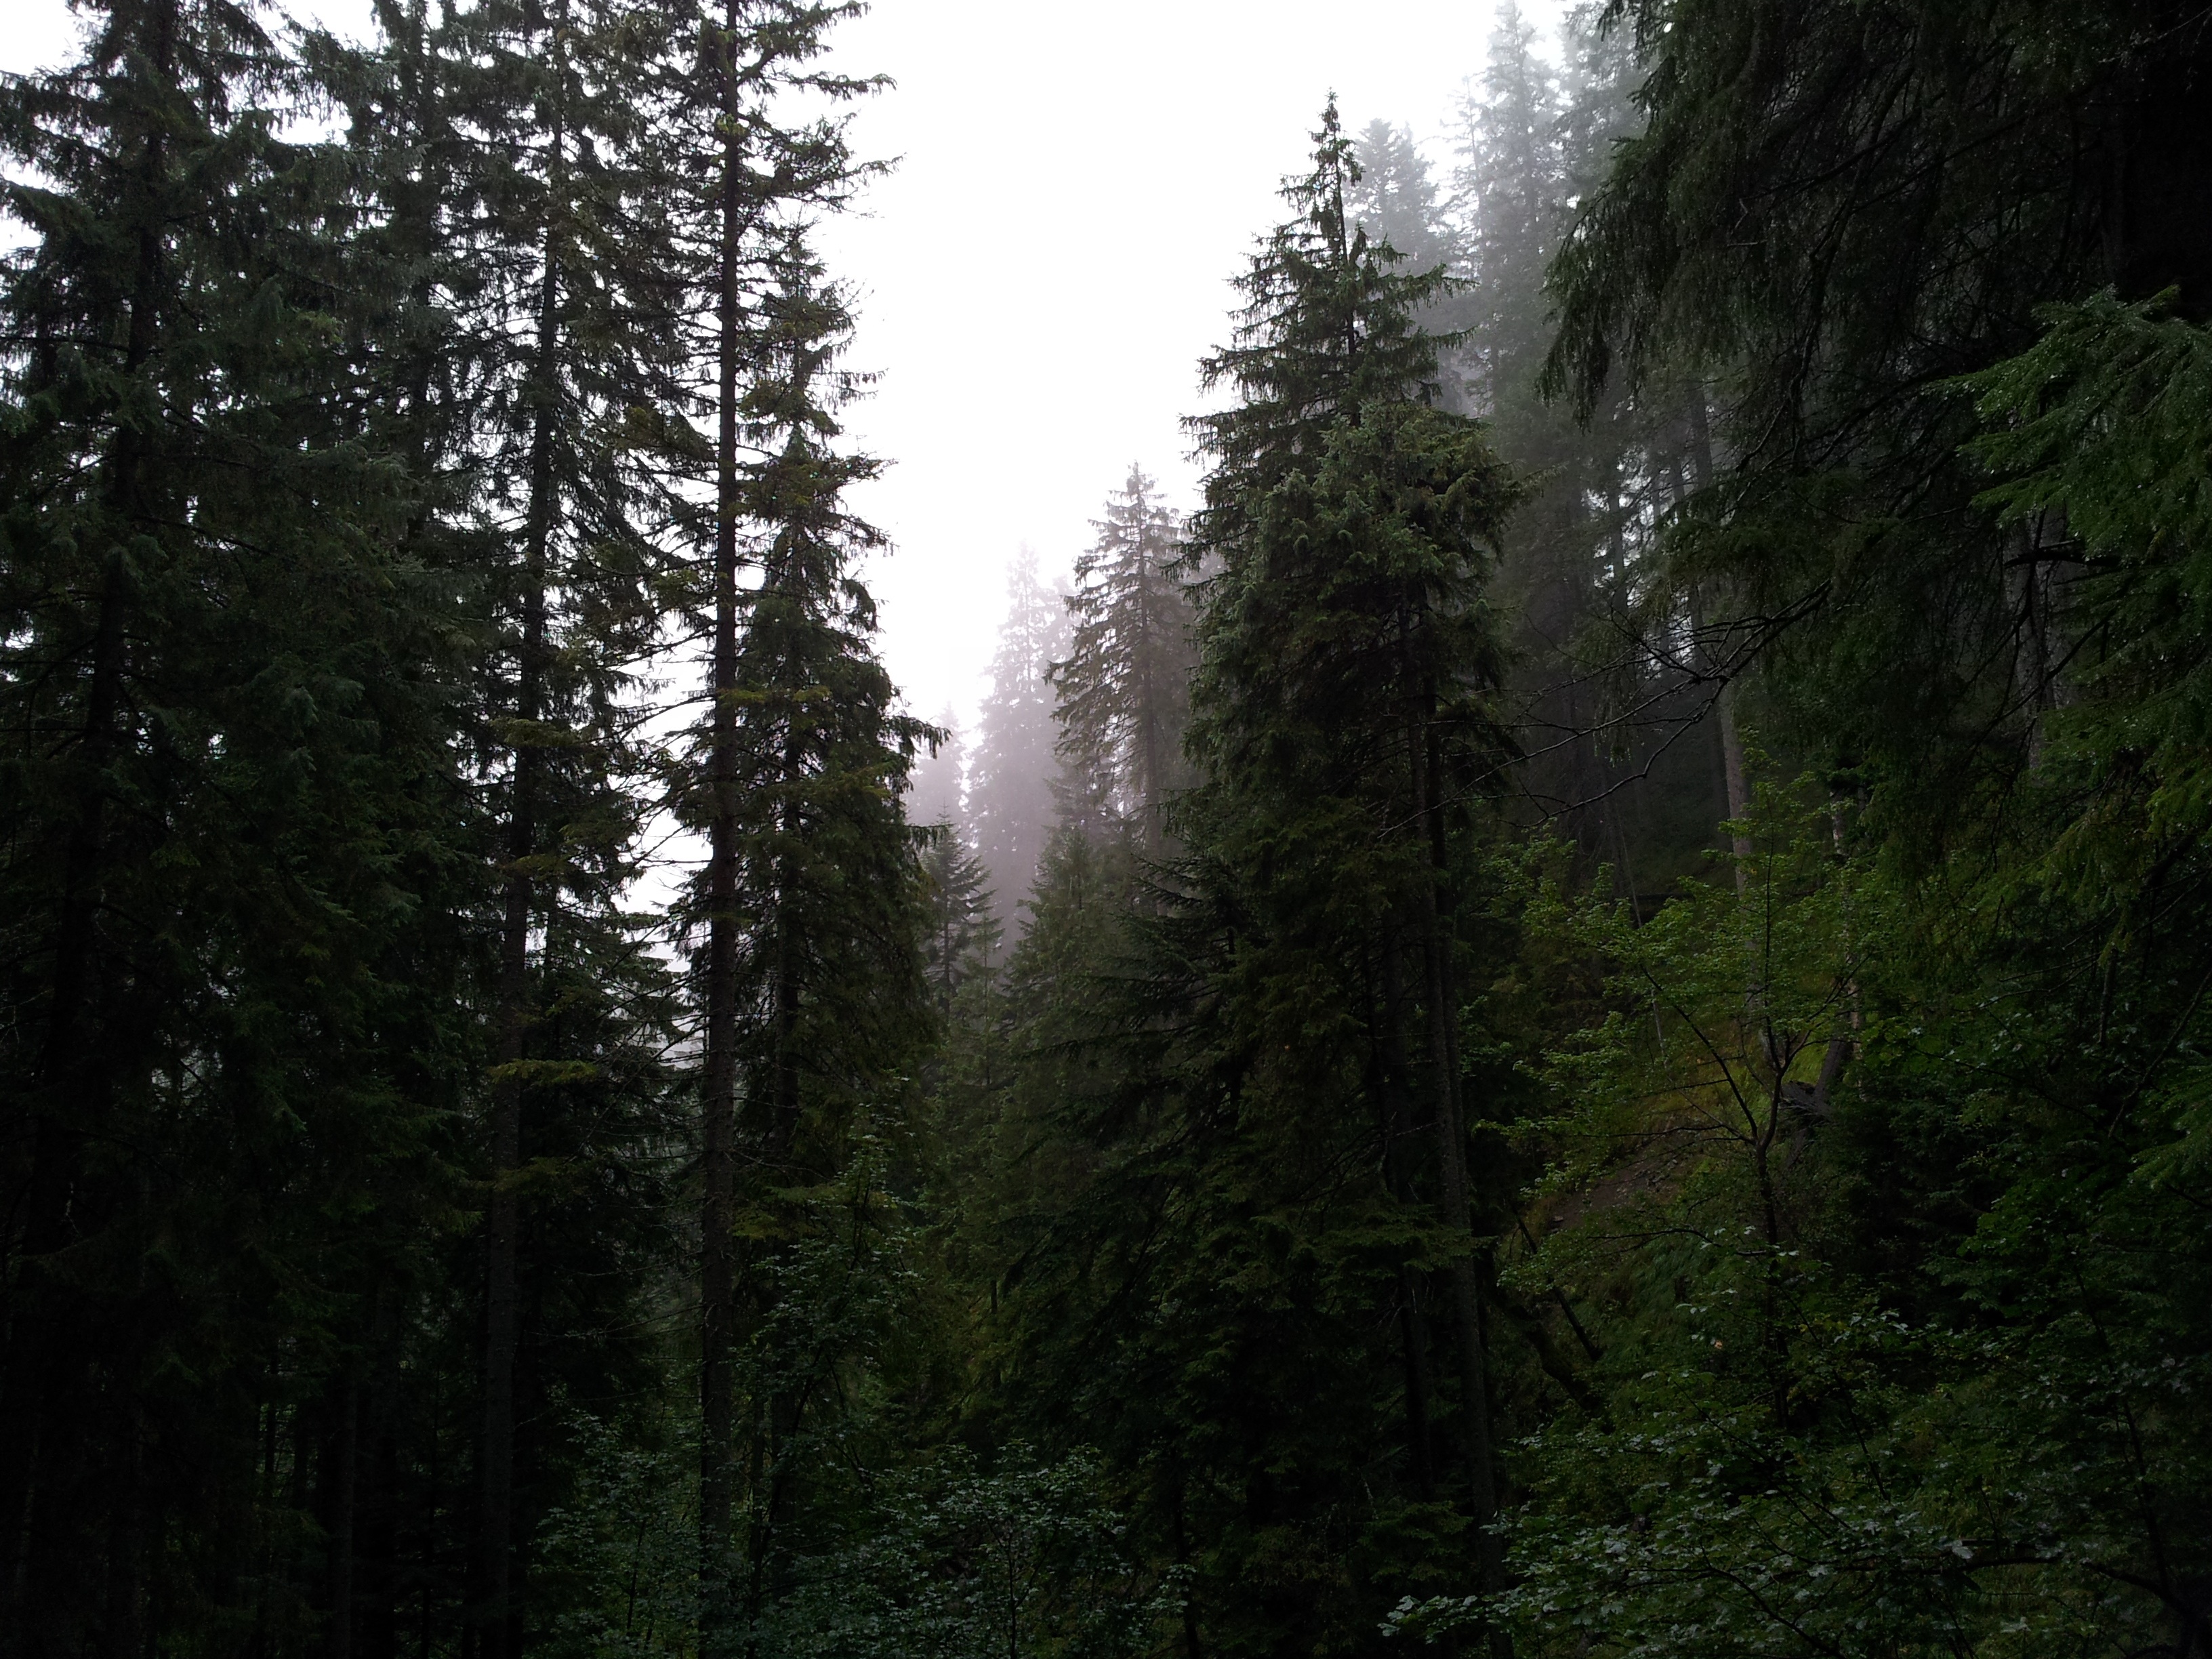
tree, nature, forest, wilderness, mountain, light, plant, fog, mist, trail, dark, mystery, jungle, fir, ridge, trees, spruce, mountains, vegetation, rainforest, misty, woodland, habitat, ecosystem, biome, old growth forest, natural environment, geographical feature, atmospheric phenomenon, woody plant, temperate broadleaf and mixed forest, temperate coniferous forest